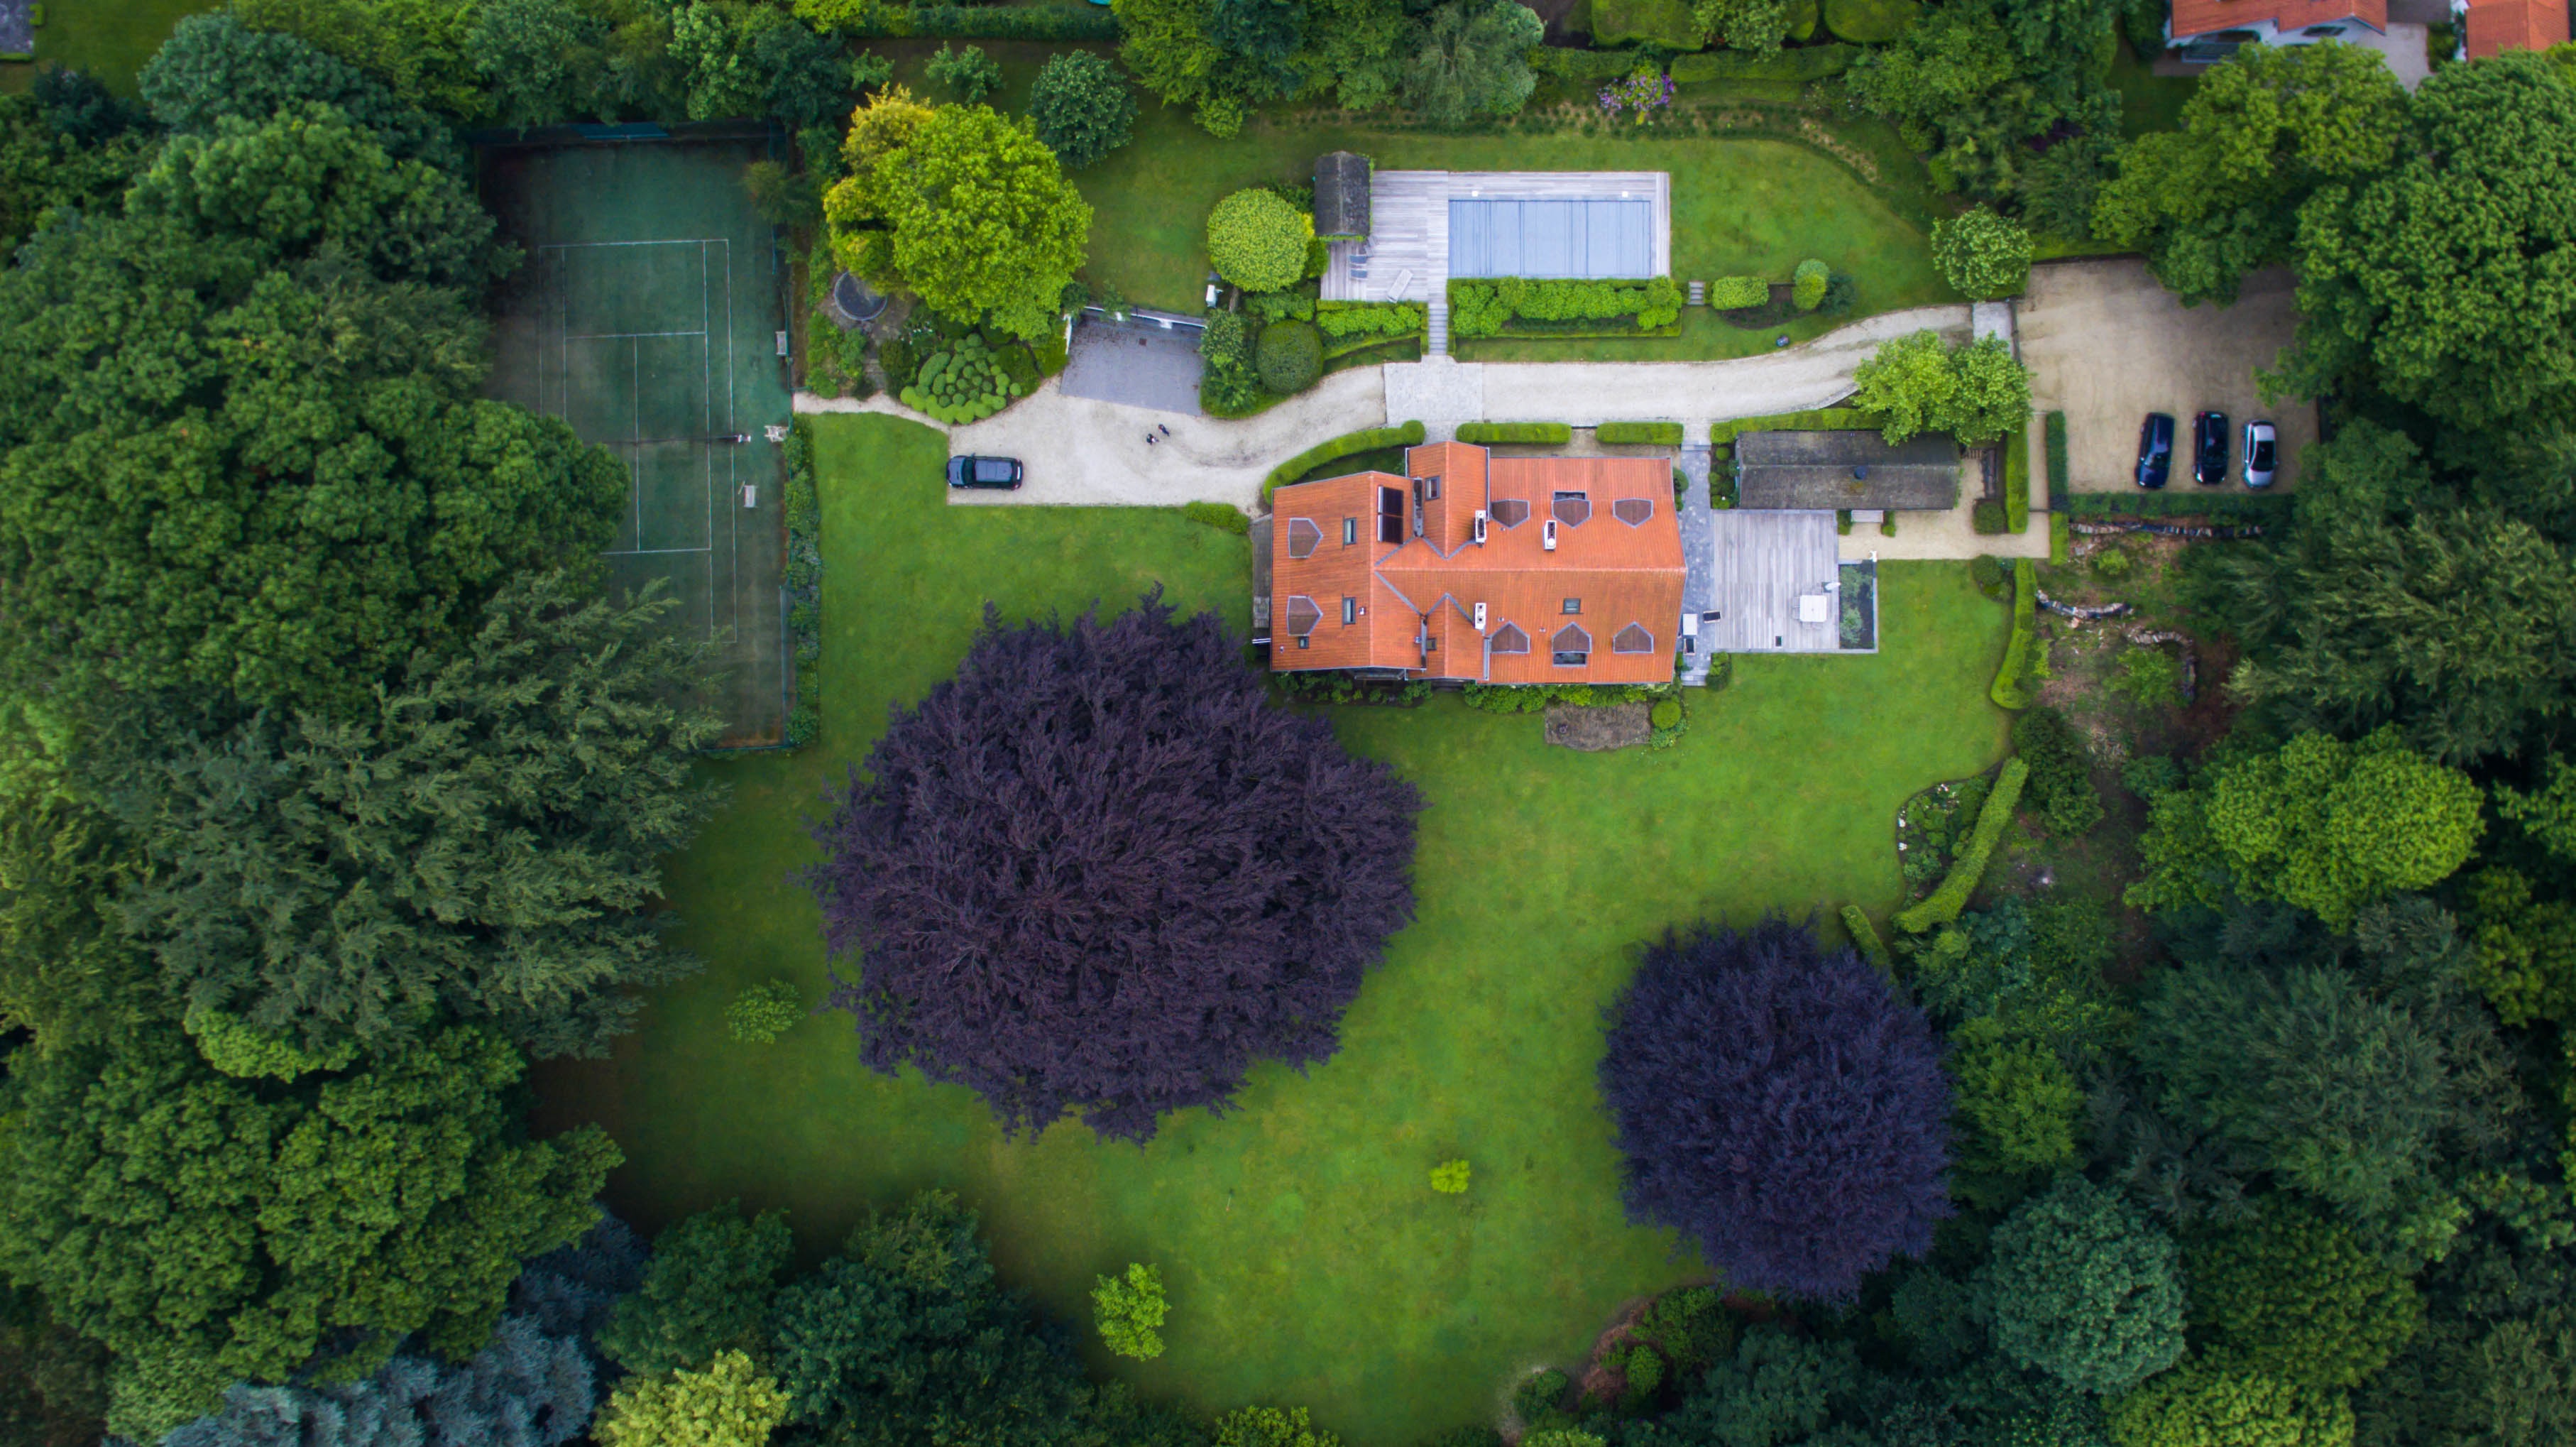
tree, farm, lawn, mansion, house, green, garden, estate, yard, ecosystem, screenshot, bird's eye view, aerial photography